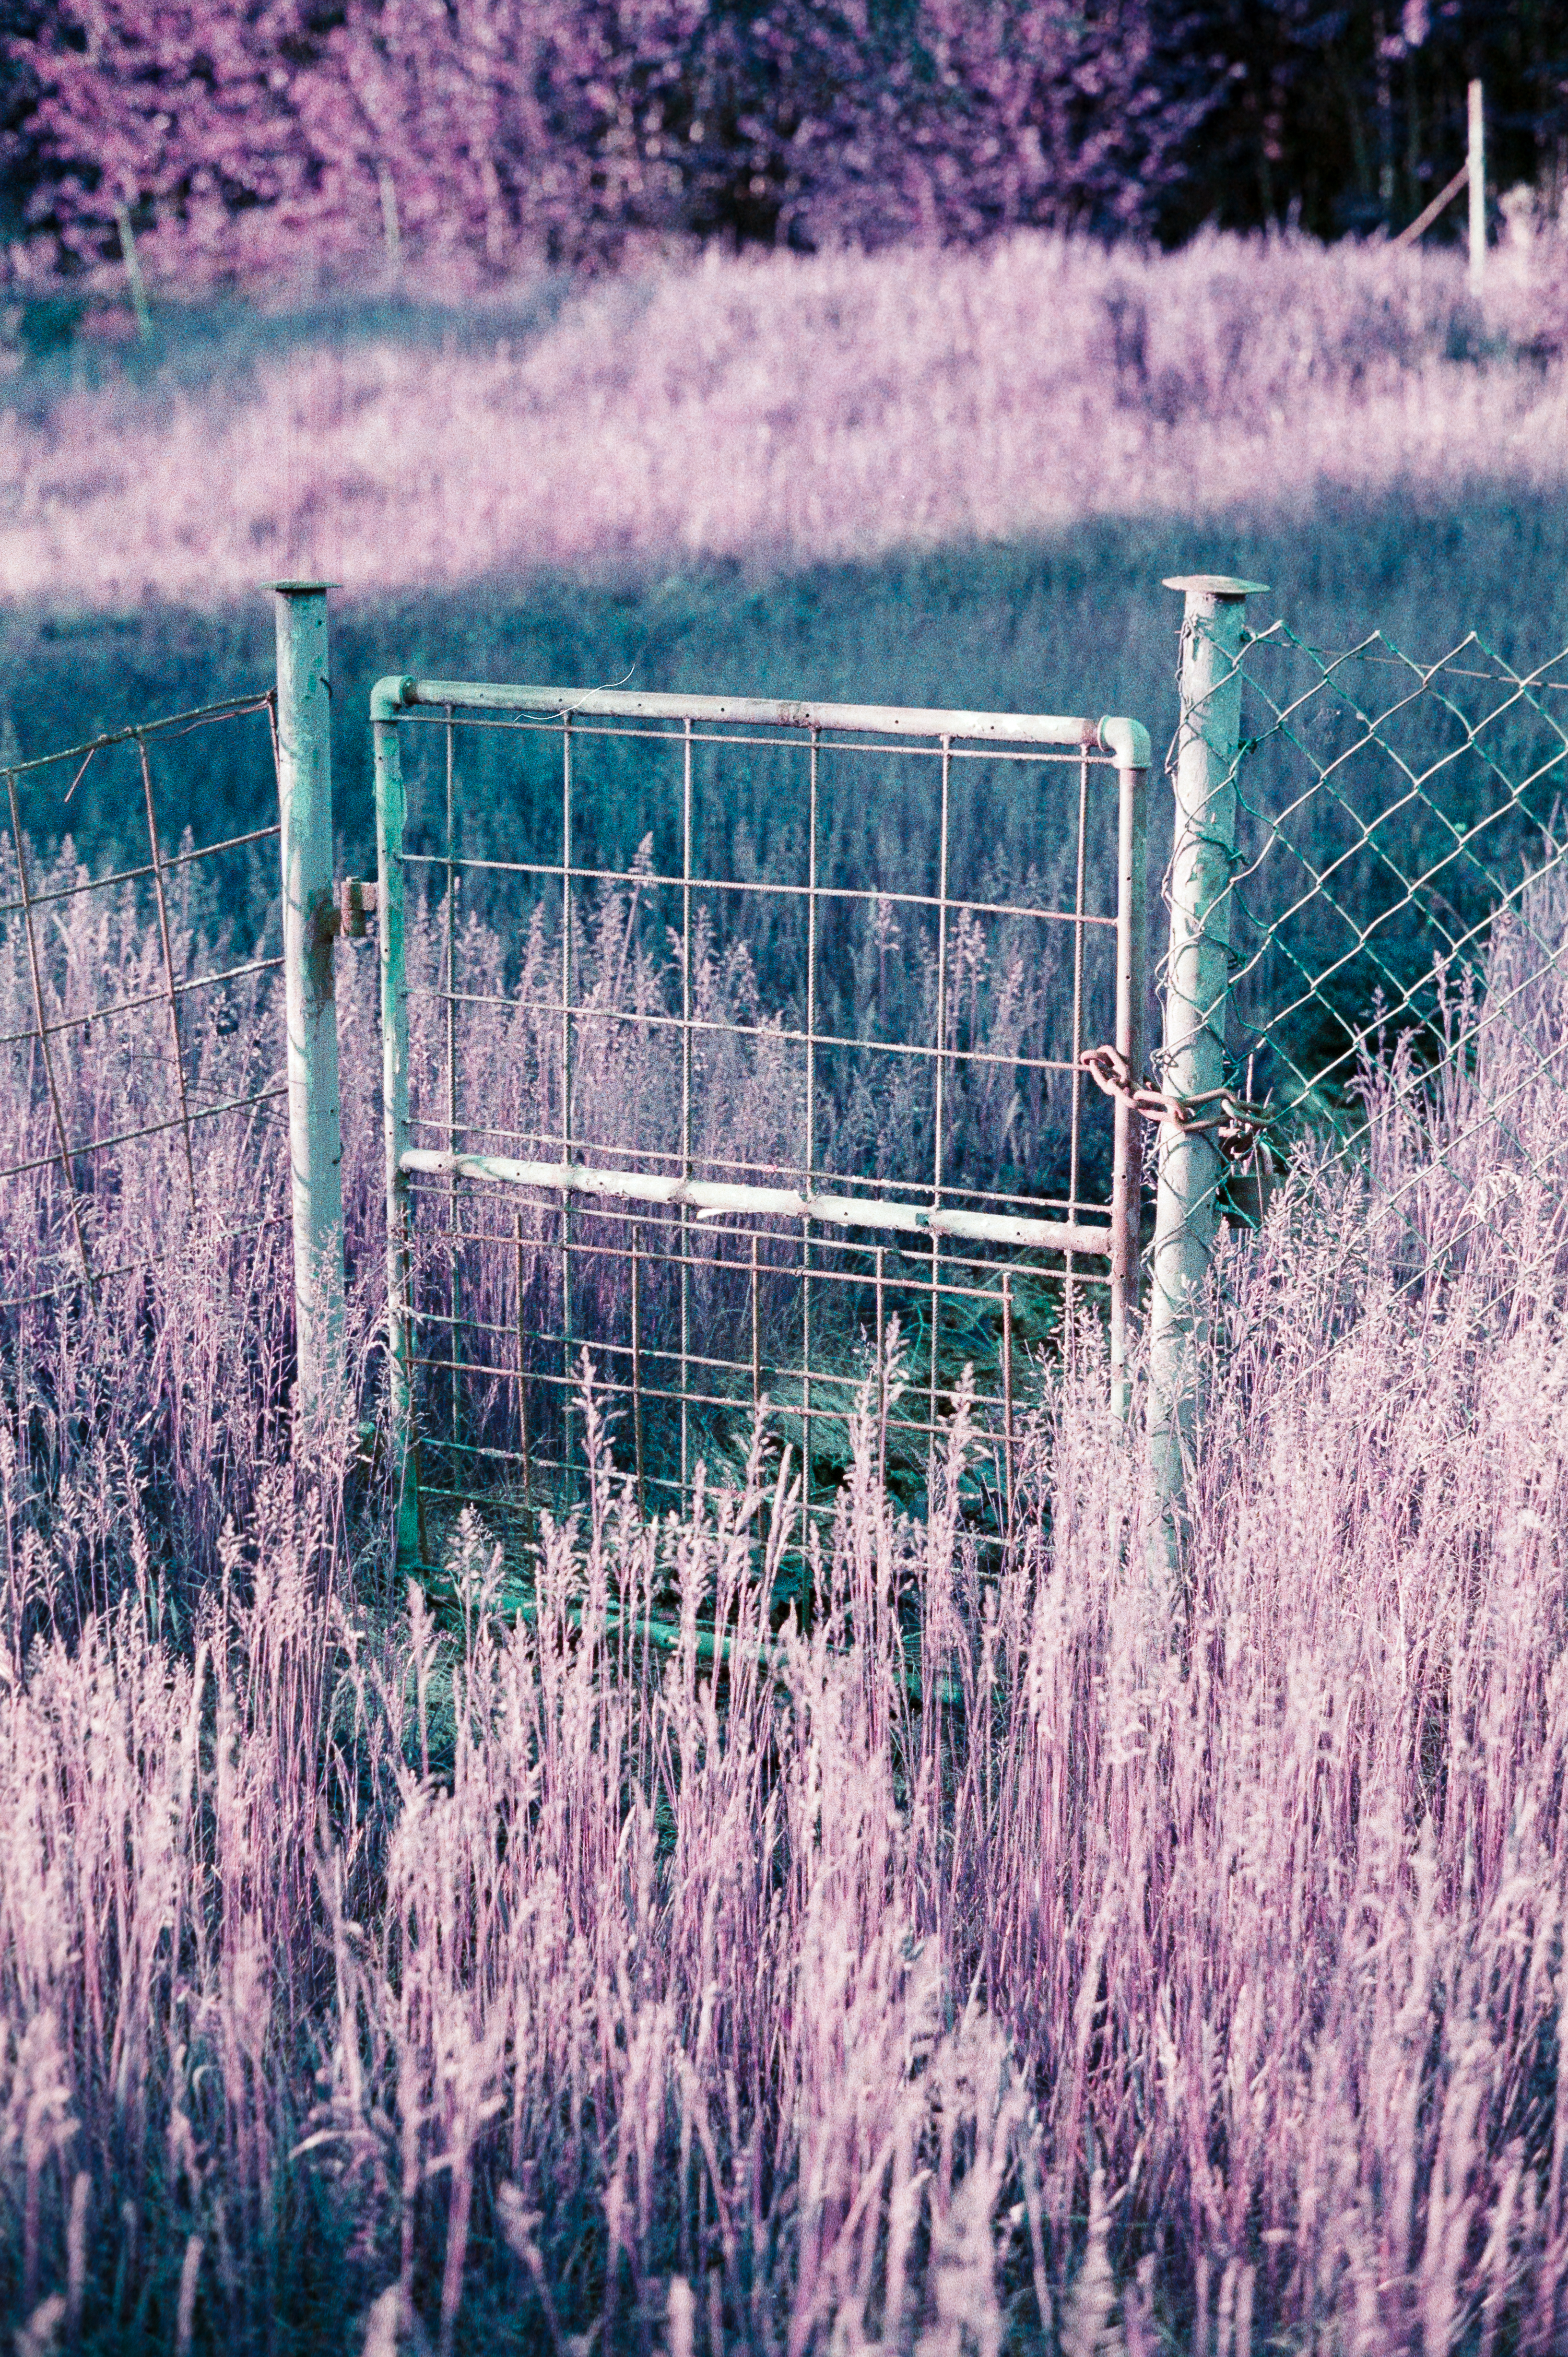
plant, green, purple, rectangle, natural landscape, wood, vegetation, grass, fence, Tints and shades, tree, landscape, grass family, shrub, magenta, grassland, space, electric blue, pattern, freezing, winter, prairie, font, wire fencing, night, field, frost, painting, horizon, lavender, reflection, visual arts, pasture, square, wildflower, flowering plant